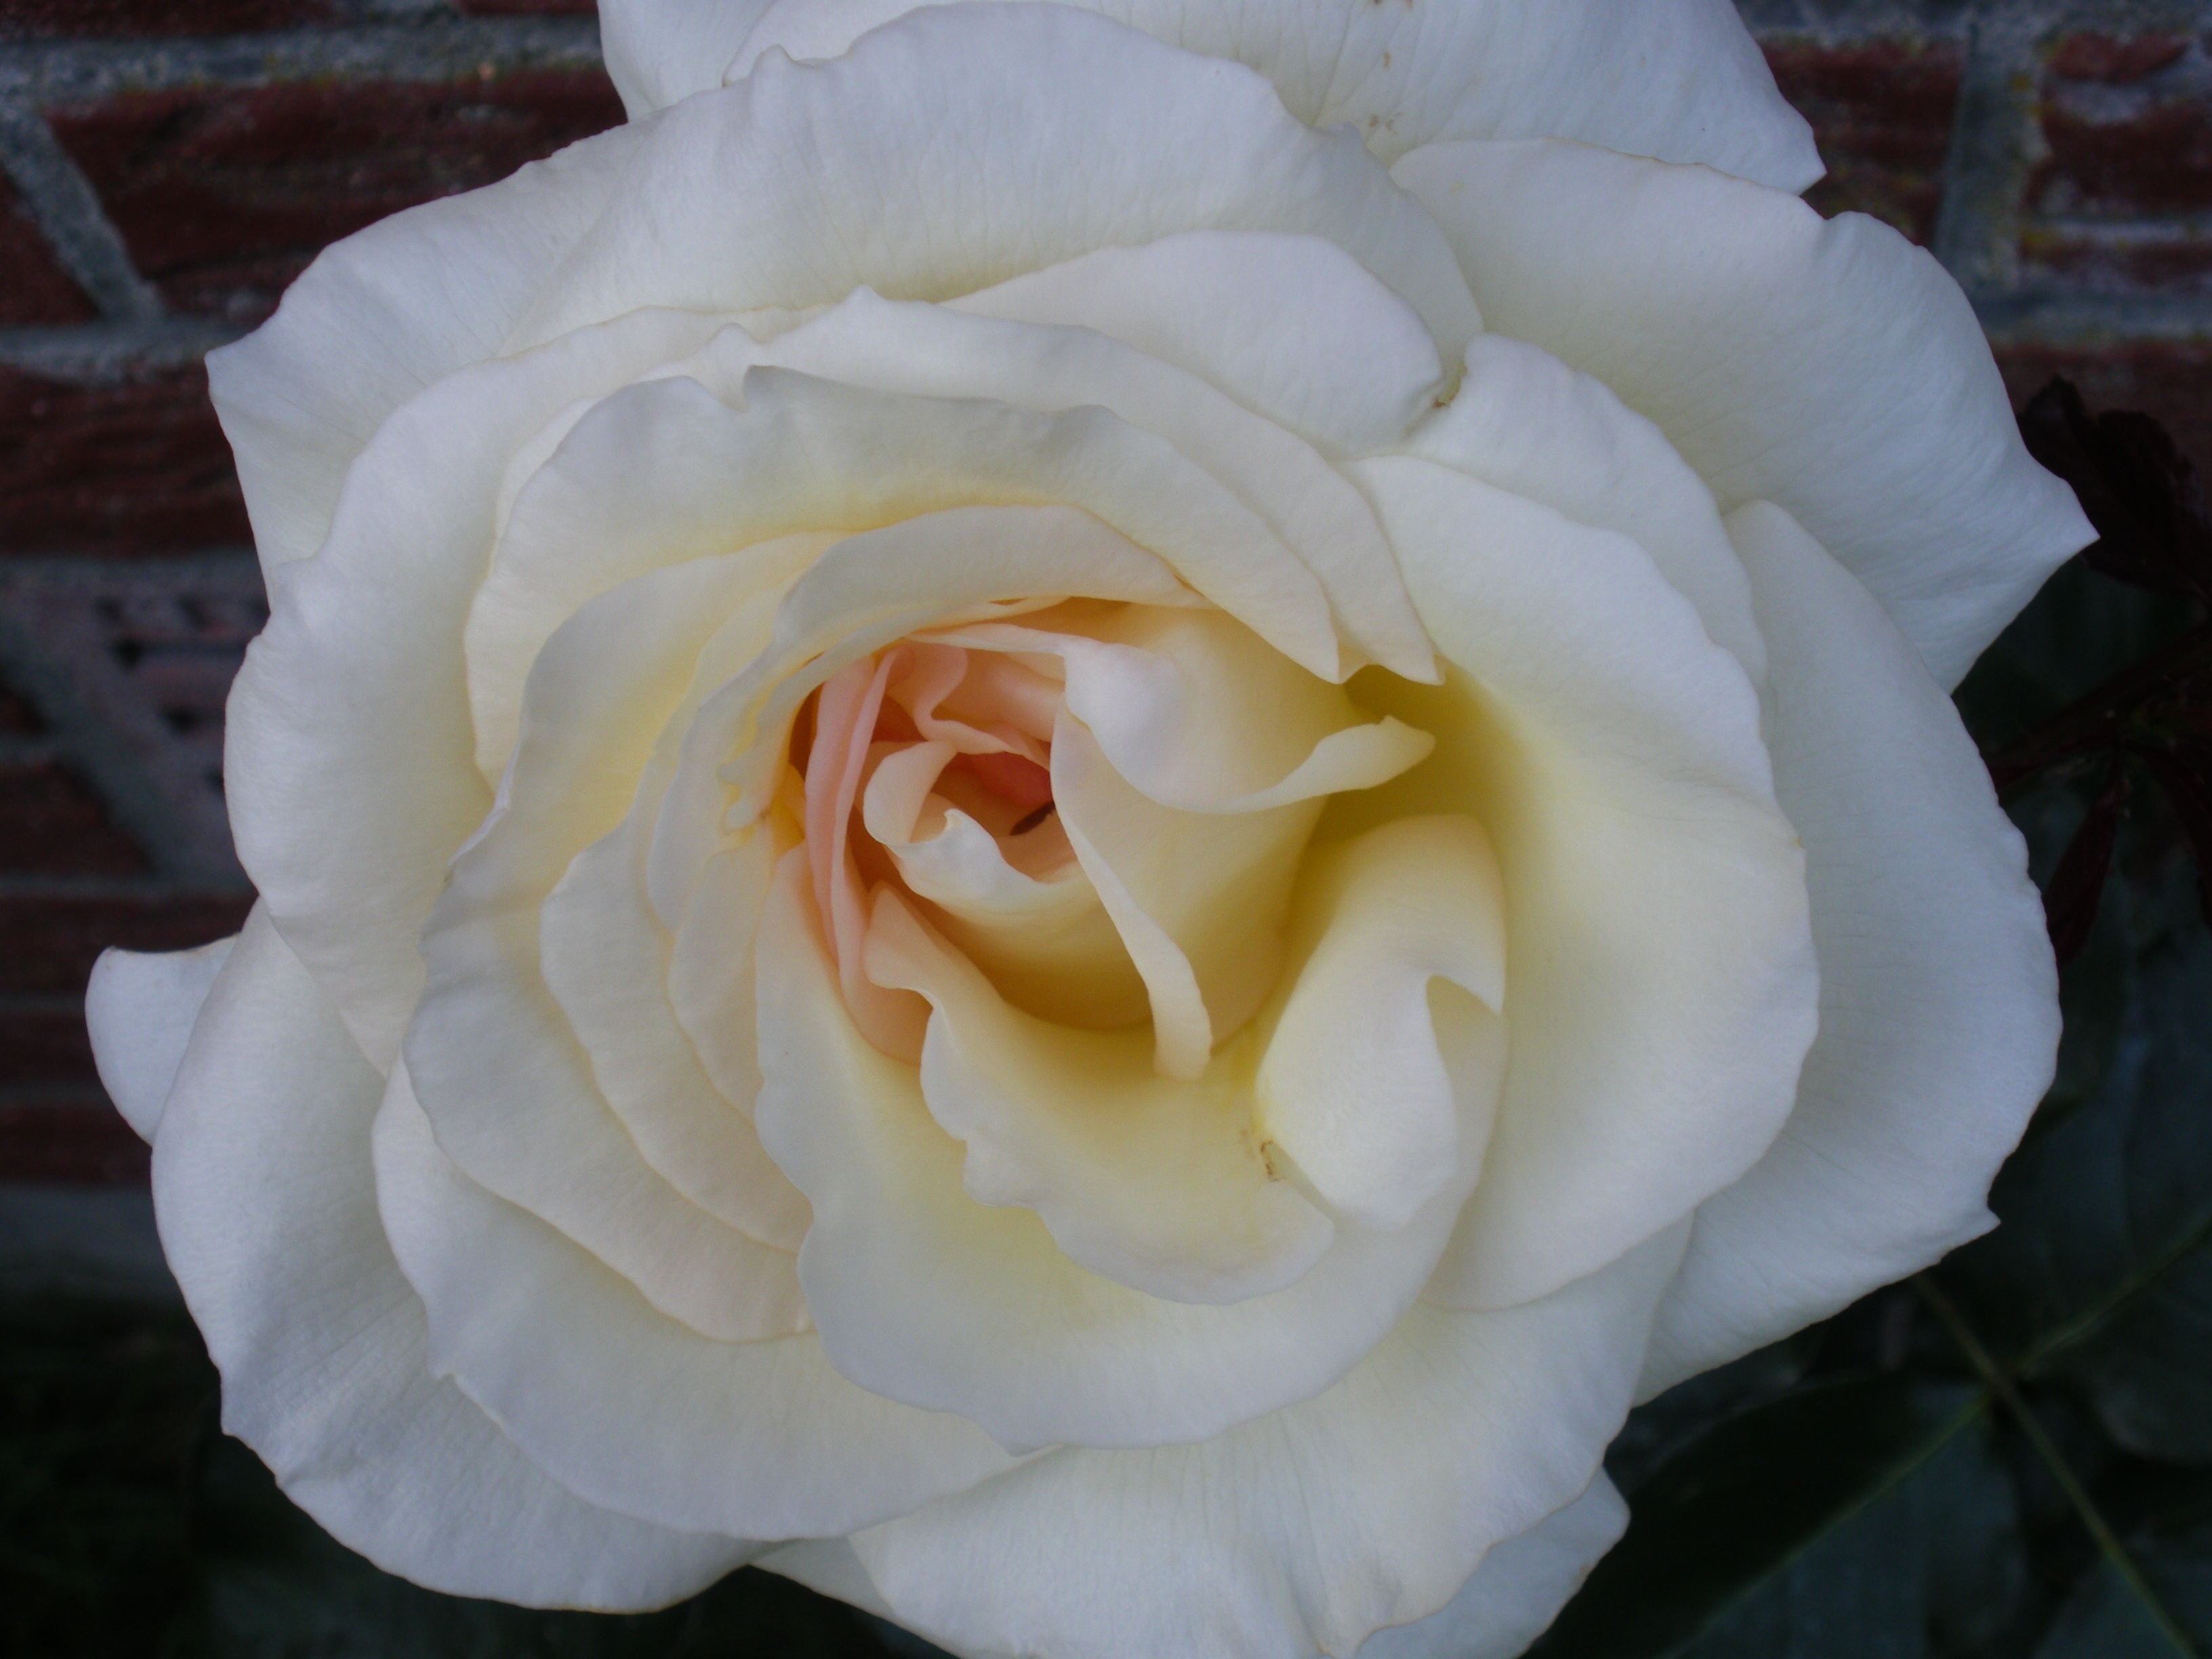
flower, white, plant, floribunda, rose, land plant, flowering plant, rose family, garden roses, petal, rosa centifolia, rose order